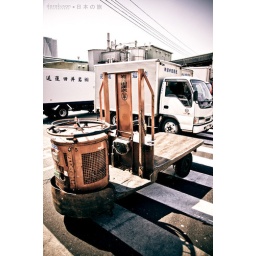
The main form of transport in Tsukiji fish market